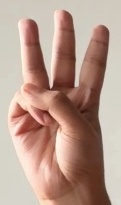
ASL sign: 6